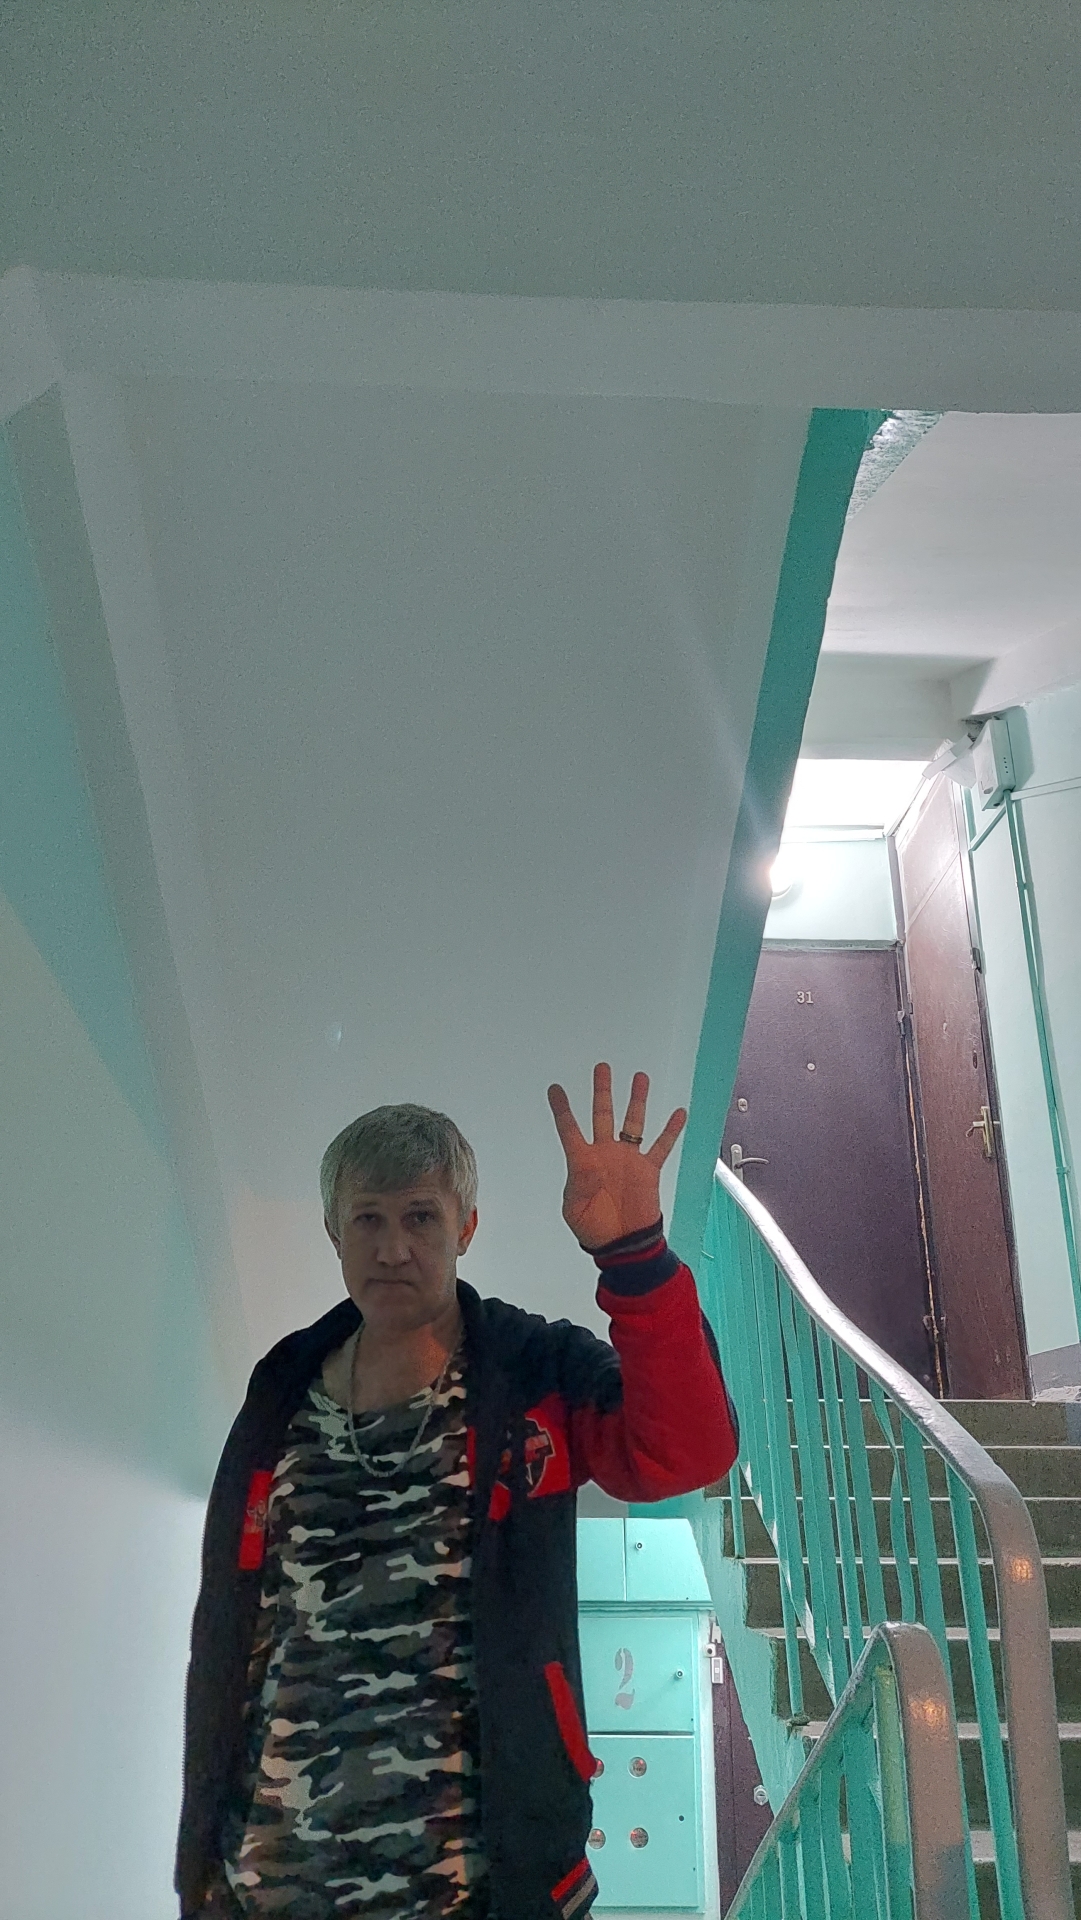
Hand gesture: four